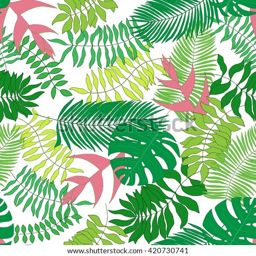
seamless pattern with hand - drawn tropical leaves .